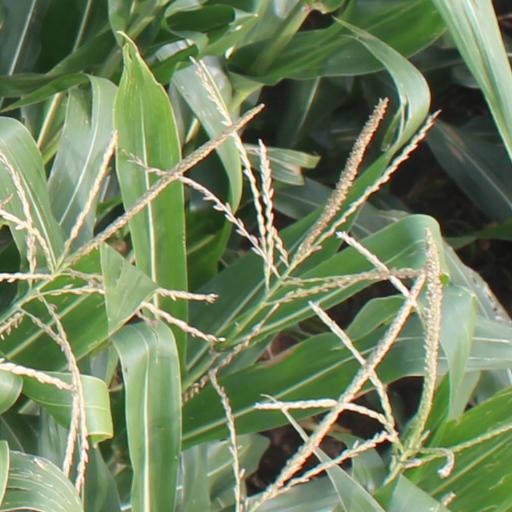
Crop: maize; corn